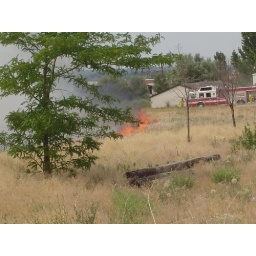
Fire in the field behind my house